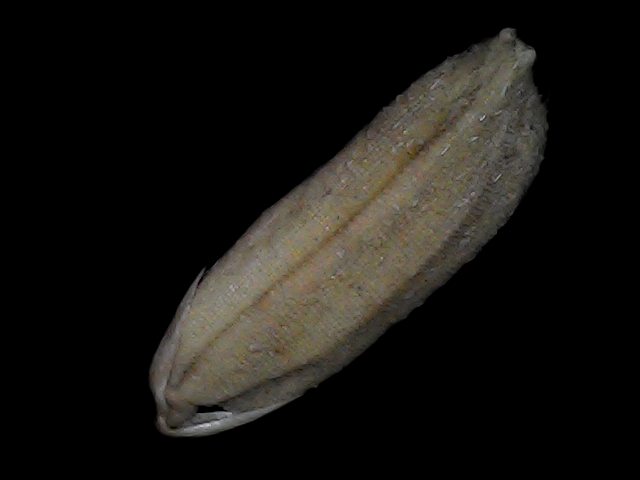
Rice variety: Bd79